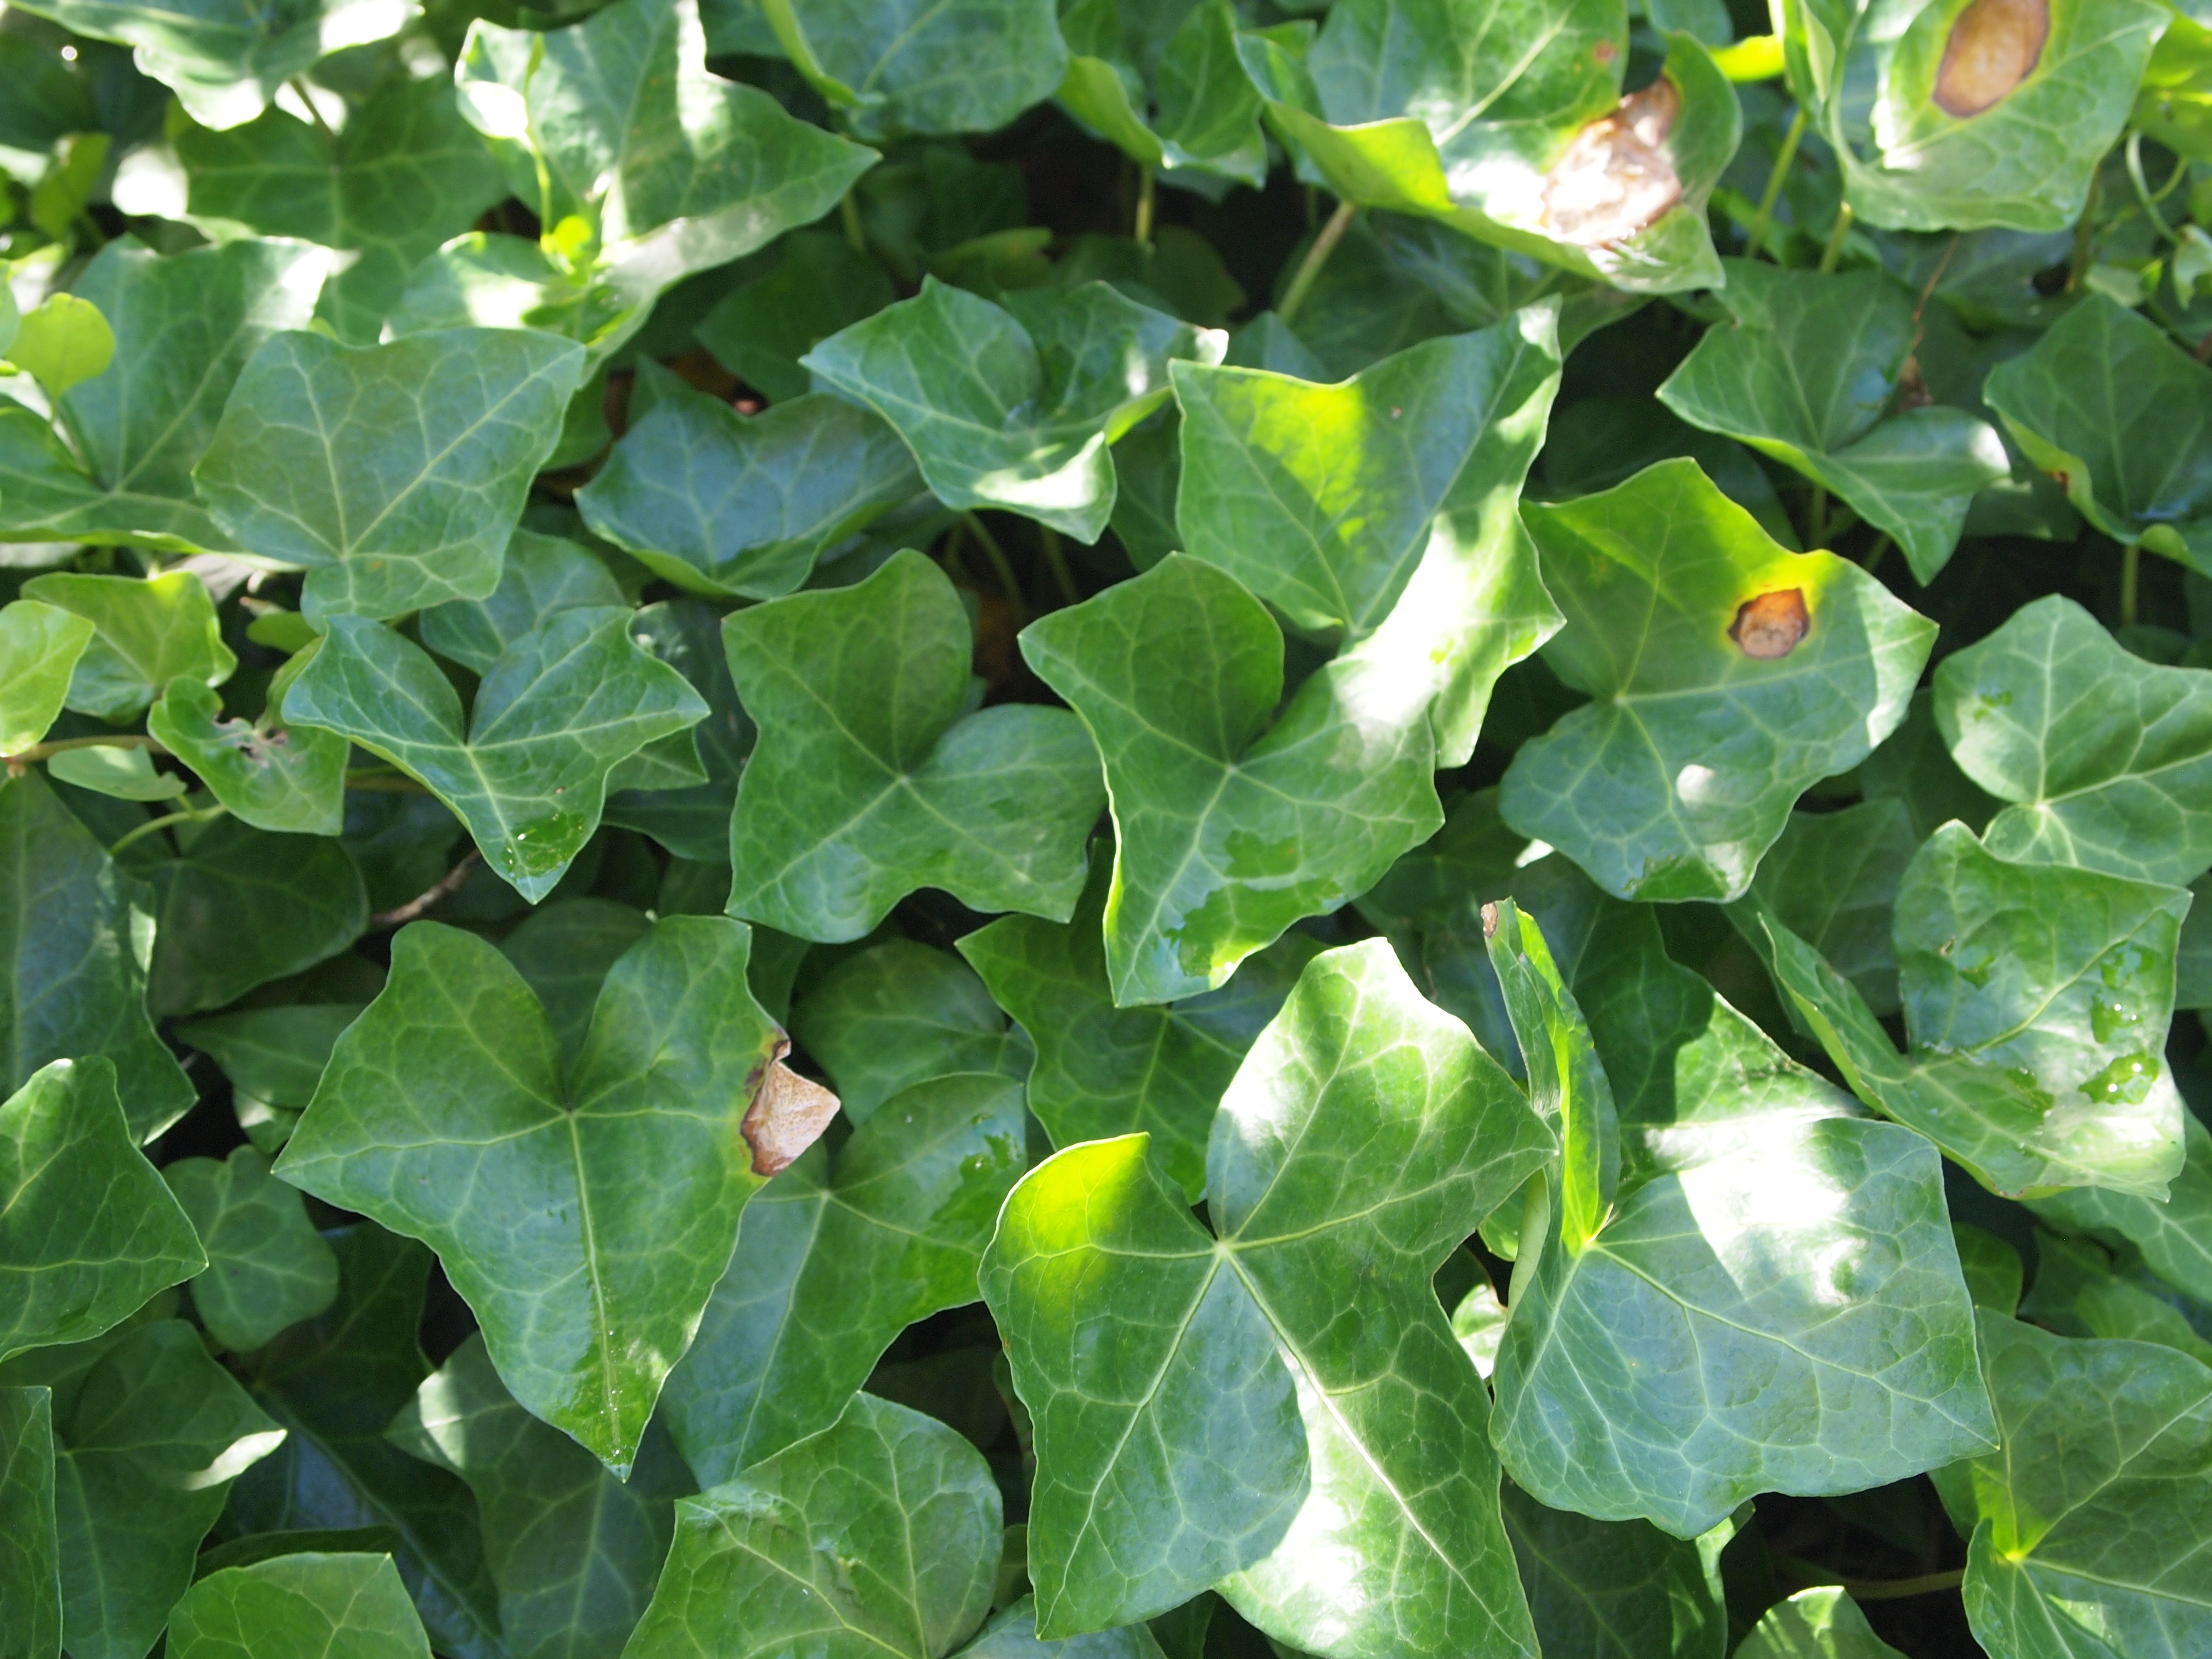
nature, growth, plant, vine, leaf, flower, green, produce, ivy, botany, exterior, climber, garden, flora, shrub, creeper, flowering plant, annual plant, land plant, apiales, morning glory family